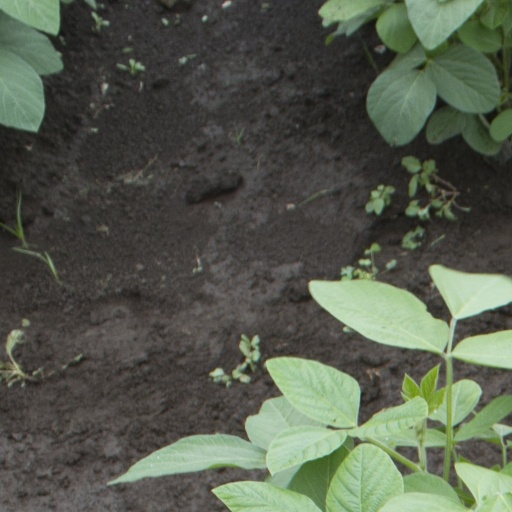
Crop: soybean